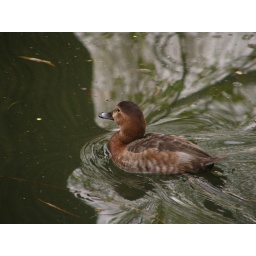
A plastic duck in a Jacuzzi. I'm kidding.